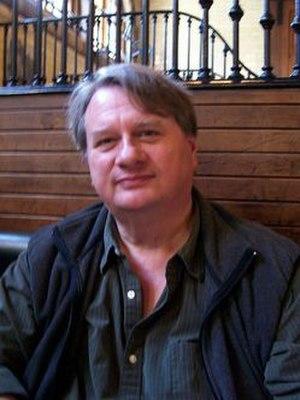
Cornelis George Boeree, né le 15 janvier 1952 à Badhoevedorp est un psychologue américain d'origine néerlandaise. Il est professeur émérite de l'université de Shippensburg, spécialisé dans la théorie de la personnalité et l'histoire de la psychologie. Il est l'inventeur de la langue auxiliaire internationale lingua franca nova.